John Allan (Canadian politician)

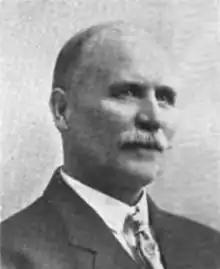

John Allan (May 22, 1856 – July 31, 1922) was a Canadian politician. Allan was the Member of Provincial Parliament for the seat of Hamilton West from 1914 to 1919.